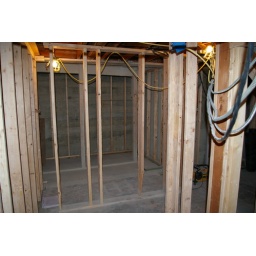
Concrete wall in office has been opened